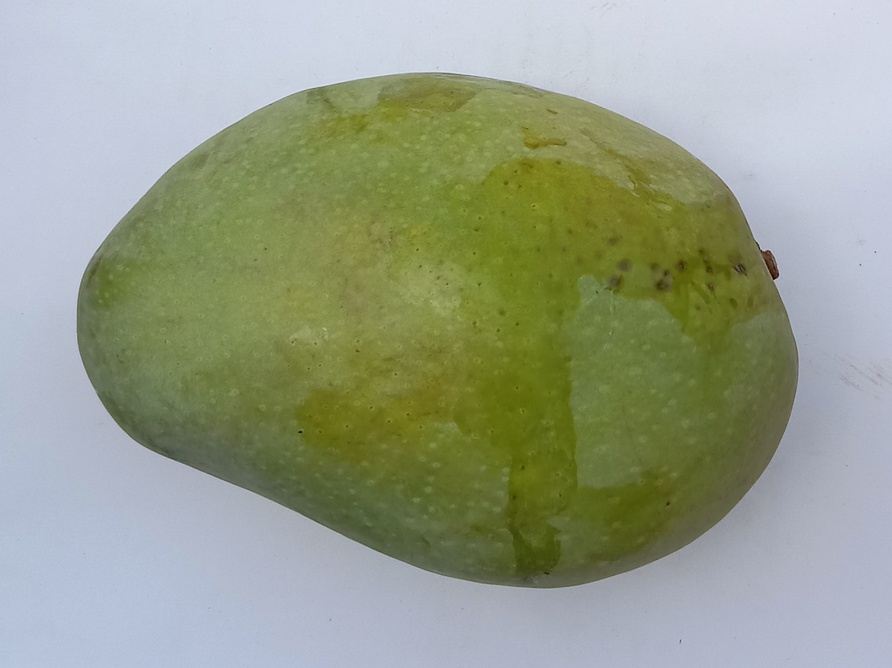
Mango variety: Fajri